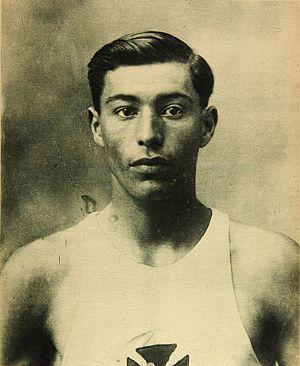
Manuel Jesús Plaza Reyes est un athlète chilien spécialiste du fond. Mesurant 1,71 m pour 61 kg, il gagne 14 titres de champion d'Amérique du Sud lors de sa carrière.